Charles X Gustav

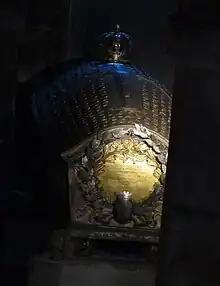
Foot end of King Charles X Gustav's elaborate coffin in Stockholm's Riddarholmen Church.

On 28 January 1658, Charles X arrived at Haderslev in South Jutland. His meteorologists estimated that in a couple of days the ice of the Little Belt would become firm enough to bear even the passage of a mail-clad host. The cold during the night of 29 January became most severe; and early in the morning of the 30th the Swedish king gave the order to start, the horsemen dismounting on the weaker spots of ice and cautiously leading their horses as far apart as possible, until they swung into their saddles again, closed their ranks and made a dash for the shore. Swedish arms quickly overpowered the Danish troops lining the opposite coast and won the whole of Funen with the loss of only two companies of cavalry, which disappeared under the ice while fighting with the Danish left wing. Pursuing his march, Charles X, with his eyes fixed on Copenhagen, resolved to cross the frozen Great Belt also. However, he accepted the advice of his chief engineer officer Erik Dahlberg, who acted as pioneer throughout and chose the more circuitous route from Svendborg, by the islands of Langeland, Lolland and Falster, in preference to the direct route from Nyborg to Korsør, which would have had to cross a broad, almost uninterrupted expanse of ice. A council of war, which met at two o'clock in the morning to consider the practicability of Dahlberg's proposal, dismissed it as hazardous. Even the king wavered; but when Dahlberg persisted in his opinion, Charles overruled the objections of the commanders. On the night of 5 February the transit began, the cavalry leading the way through the snow-covered ice, which quickly thawed beneath the horses' hoofs so that the infantry which followed after had to wade through half an ell (nearly 2 feet) of sludge, facing the risk that the ice would break beneath their feet. At three o'clock in the afternoon, with Dahlberg leading the way, the army reached Grimsted in Lolland without losing a man; on 8 February, Charles reached Falster. On 11 February he stood safely on the soil of Zealand. A Swedish medal struck to commemorate the transit of the Baltic Sea bear the inscription: "Natura hoc debuit uni". Sweden had achieved a rare war exploit, in Sweden considered to be matched only by the crusade of the Livonian Order led by William of Modena to conquer Saaremaa (Osel) in January 1227 and afterwards when two Russian armies crossed the frozen Gulf of Bothnia from Finland to mainland Sweden in March 1809 during the Finnish War. It is believed that the effect of this achievement on the Danish government found expression in the Treaty of Taastrup on 18 February, and in the Treaty of Roskilde (26 February 1658), whereby Denmark–Norway sacrificed a great part of her territory to save the rest. However, Charles X continued the war efforts against Denmark–Norway after a council held at Gottorp on 7 July, even though he was in defiance of international equity. Without warning, Denmark–Norway was attacked a second time.